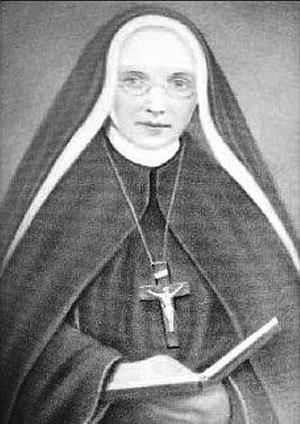
Adèle Euphrasie Barbier est une religieuse franco-néo-zélandaise. Elle est fondatrice de l'institut missionnaire catholiqueNotre Dame des Missions qui a établi des écoles en Nouvelle-Zélande et ailleurs.